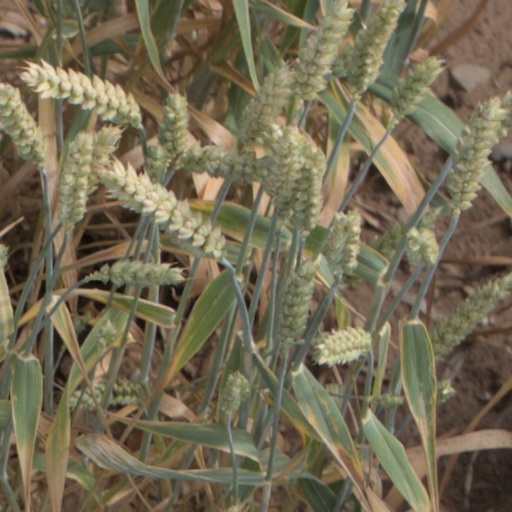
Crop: wheat